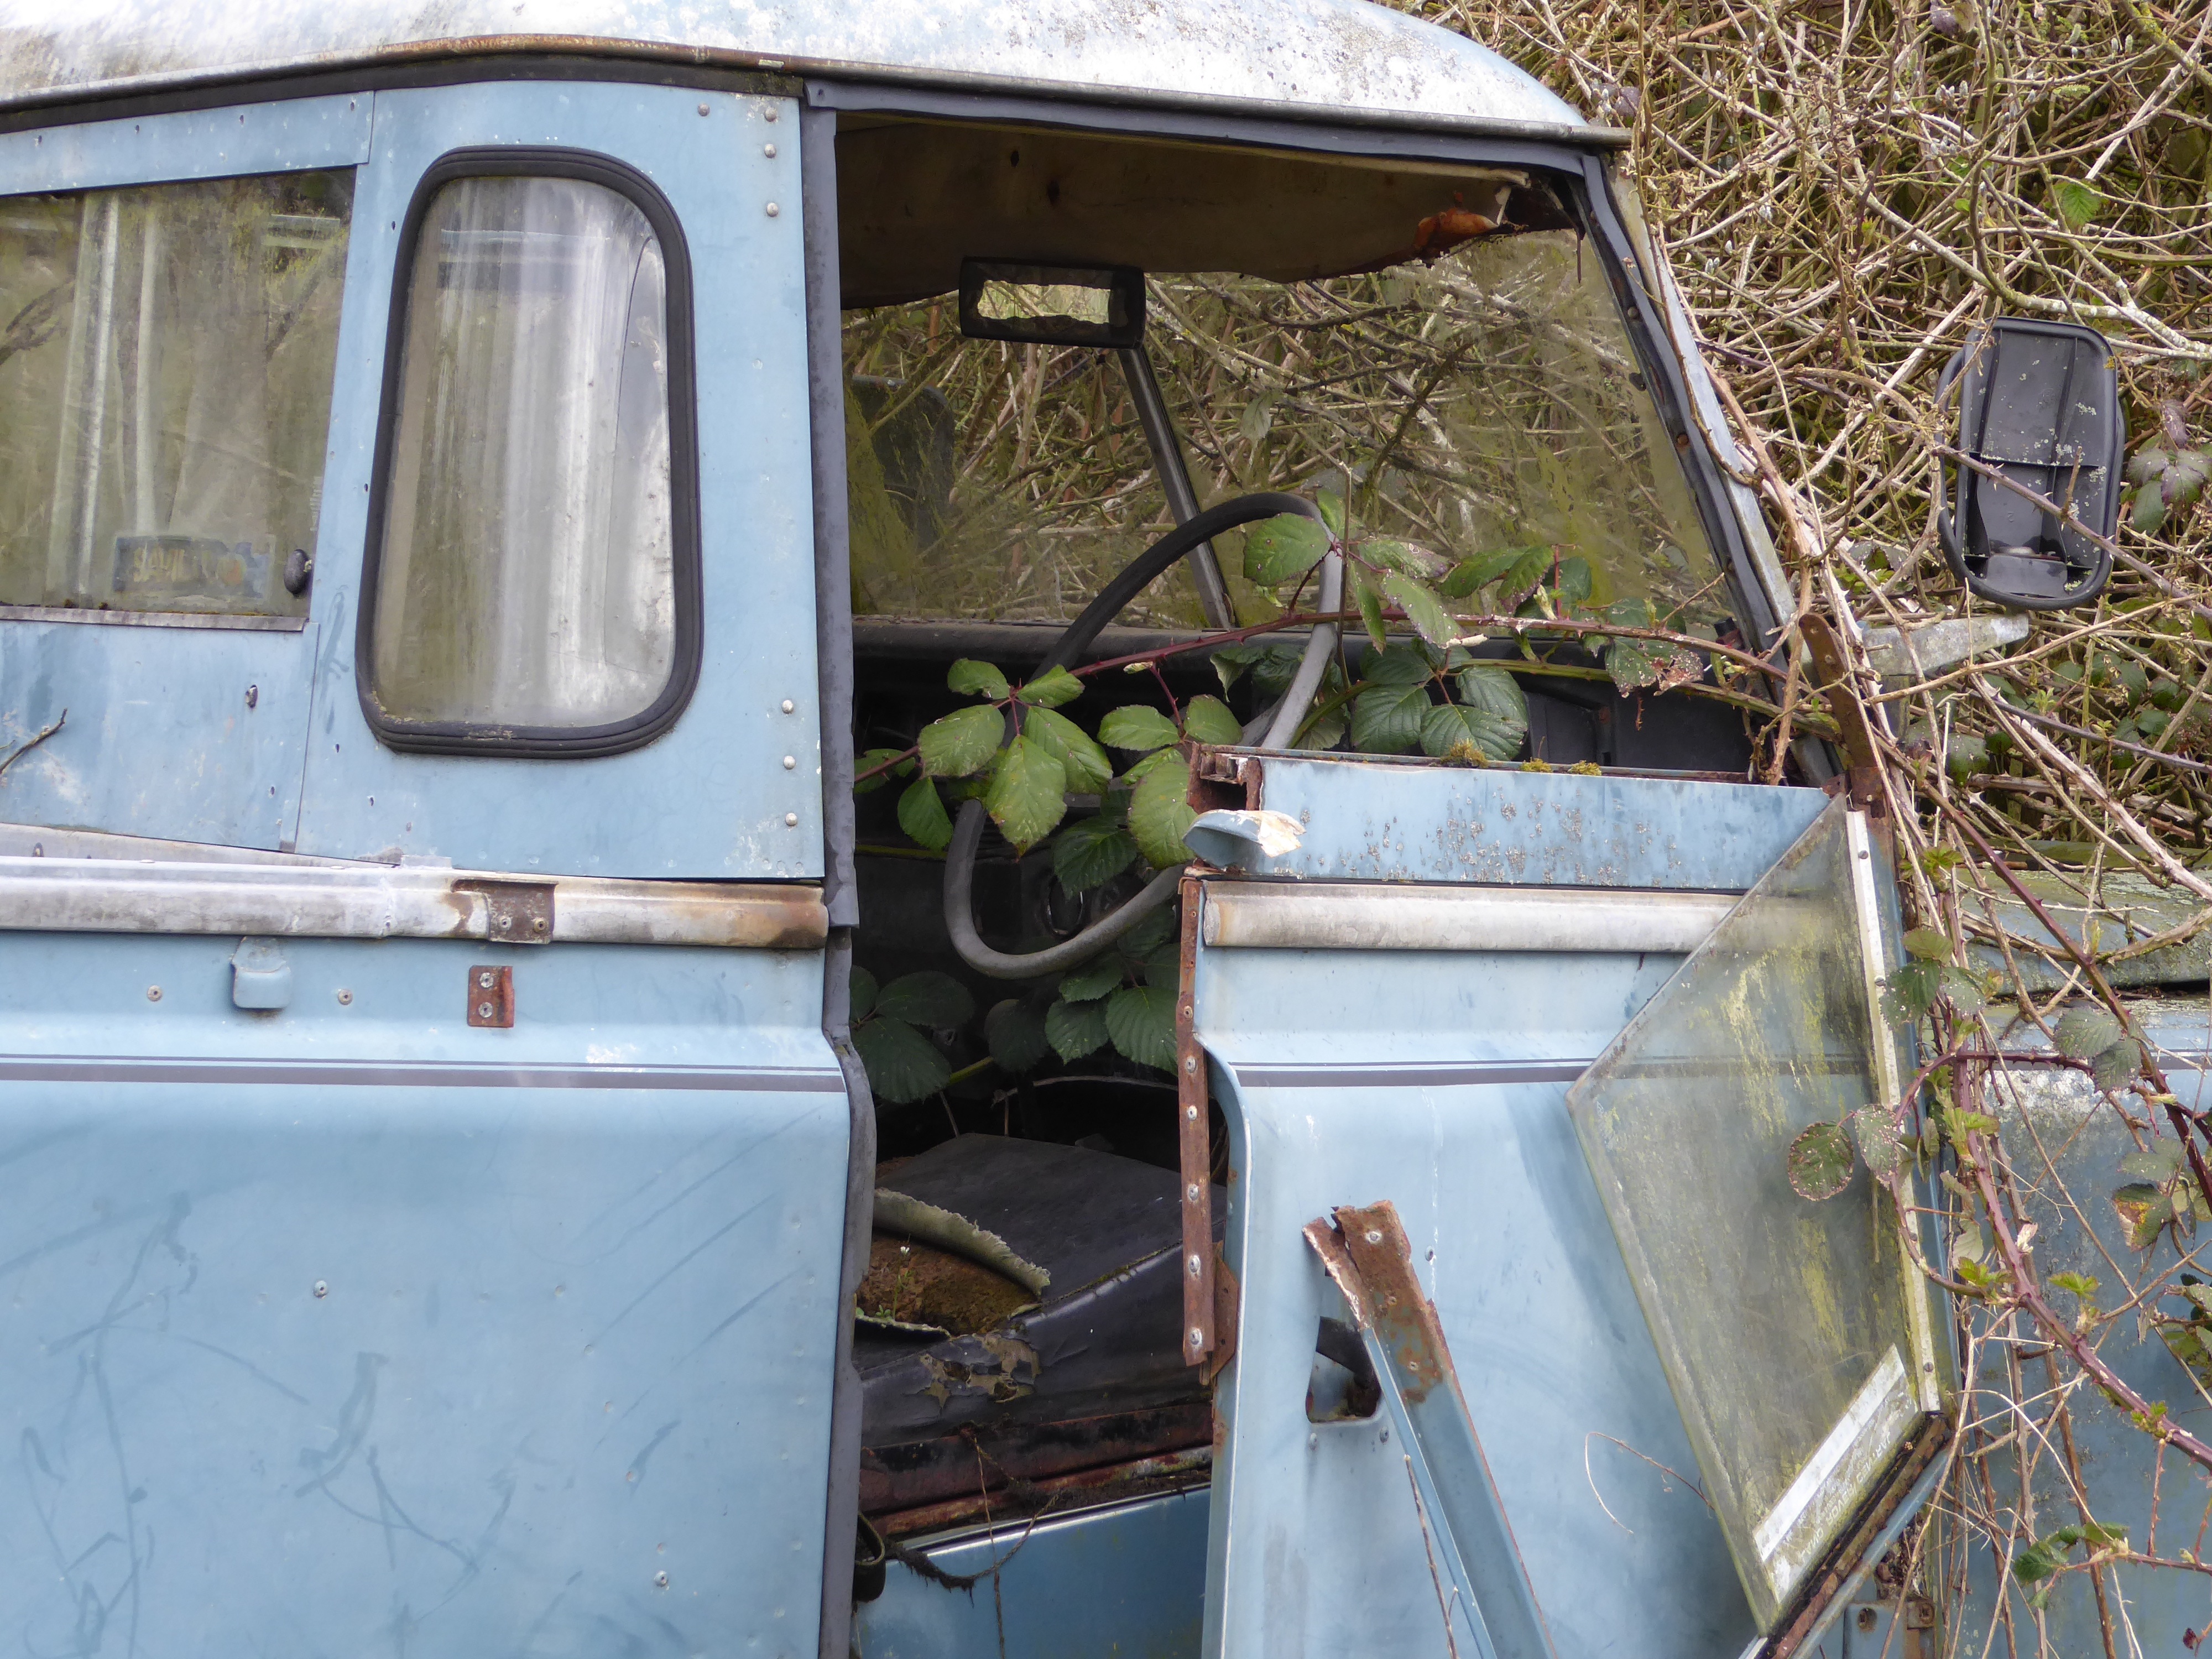
nature, outdoor, wilderness, car, wildlife, bush, vehicle, extreme, old car, land rover, uk, rover, offroad, 4x4, off road, land vehicle, automobile make, automotive exterior, old land rover, car in bush, car and nature